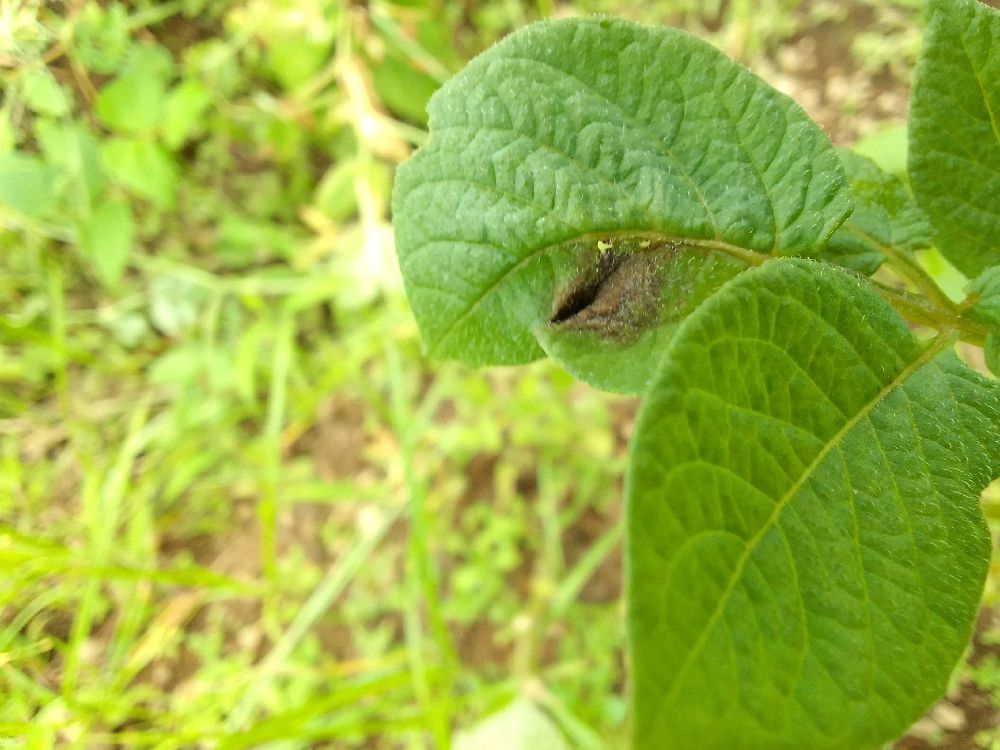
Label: Late blight